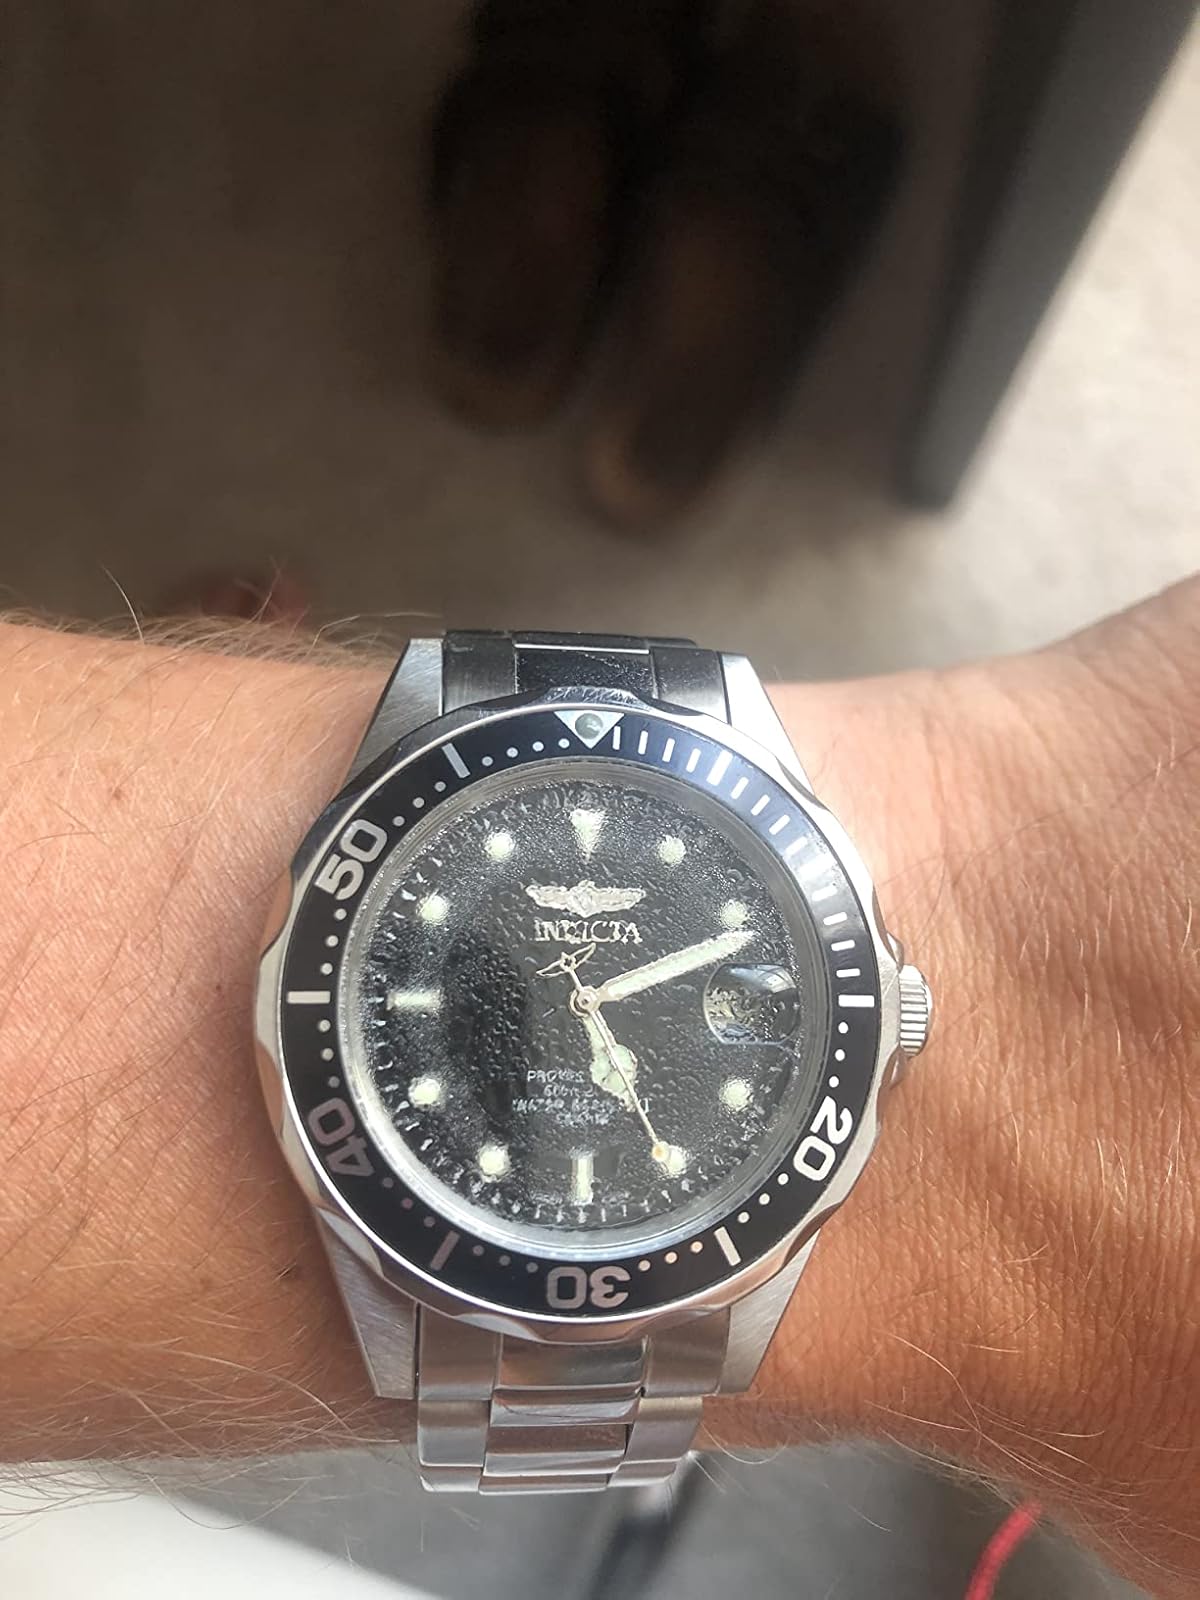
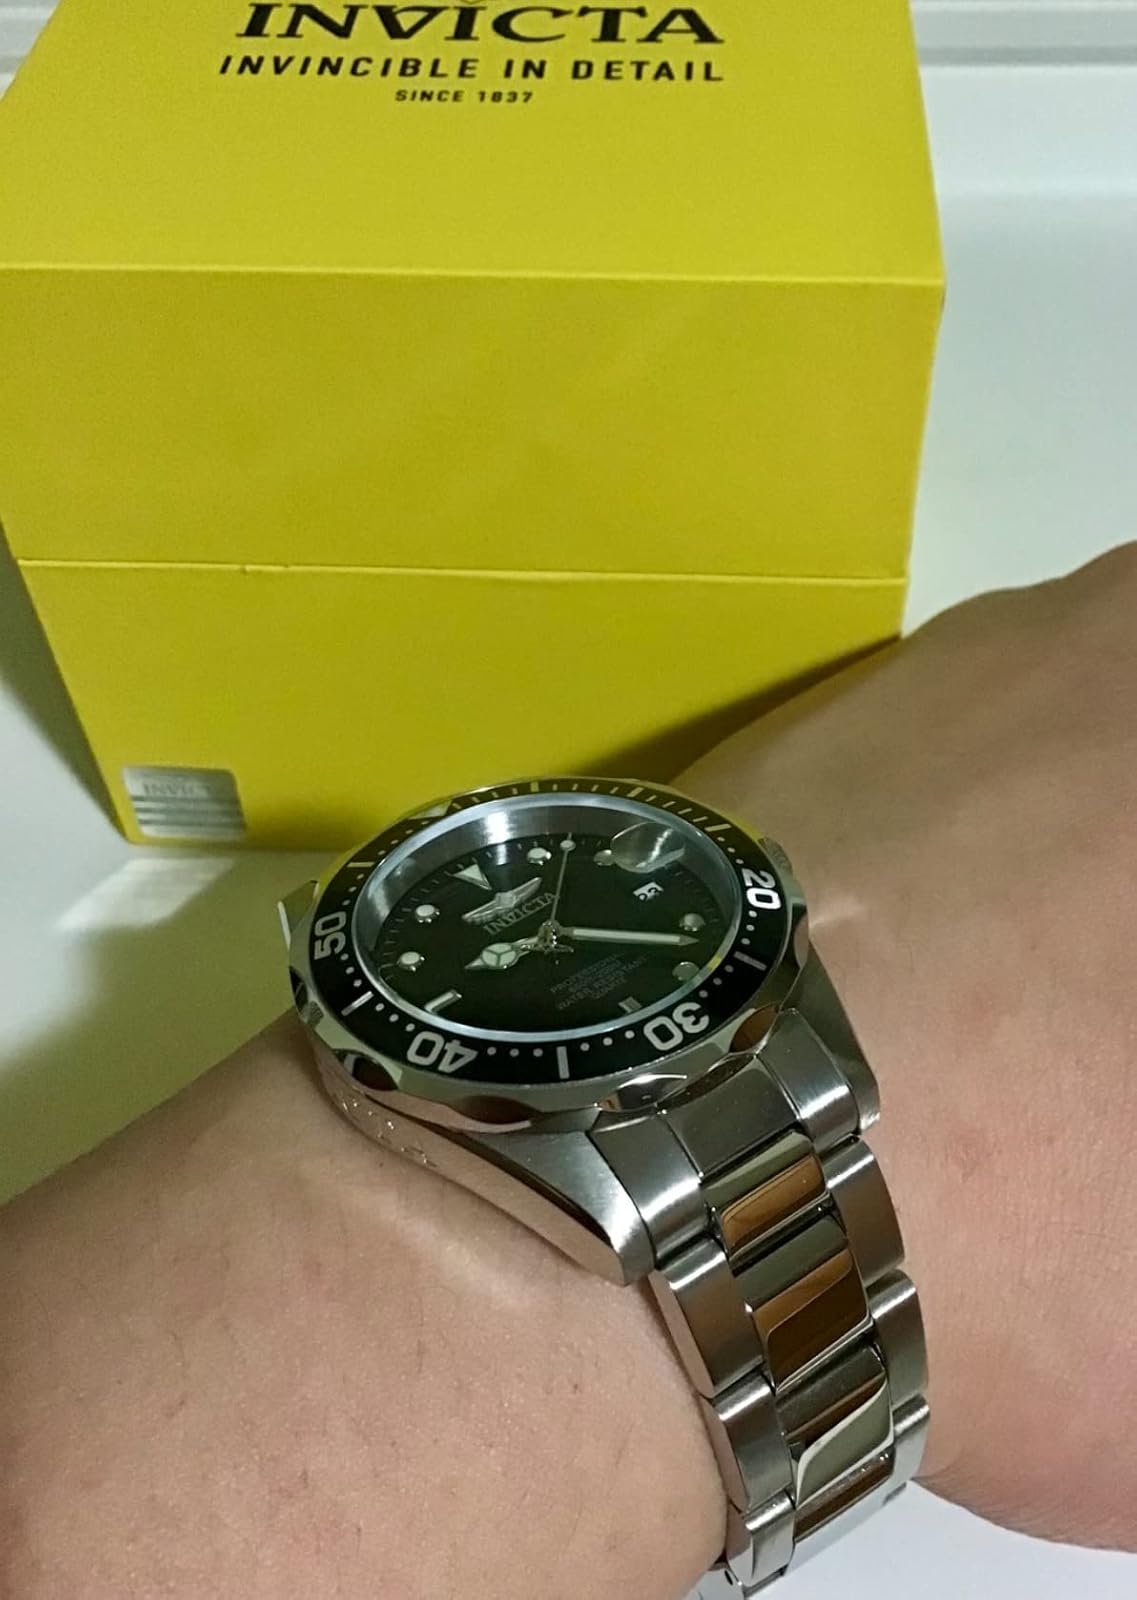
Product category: accessories_watch
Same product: yes